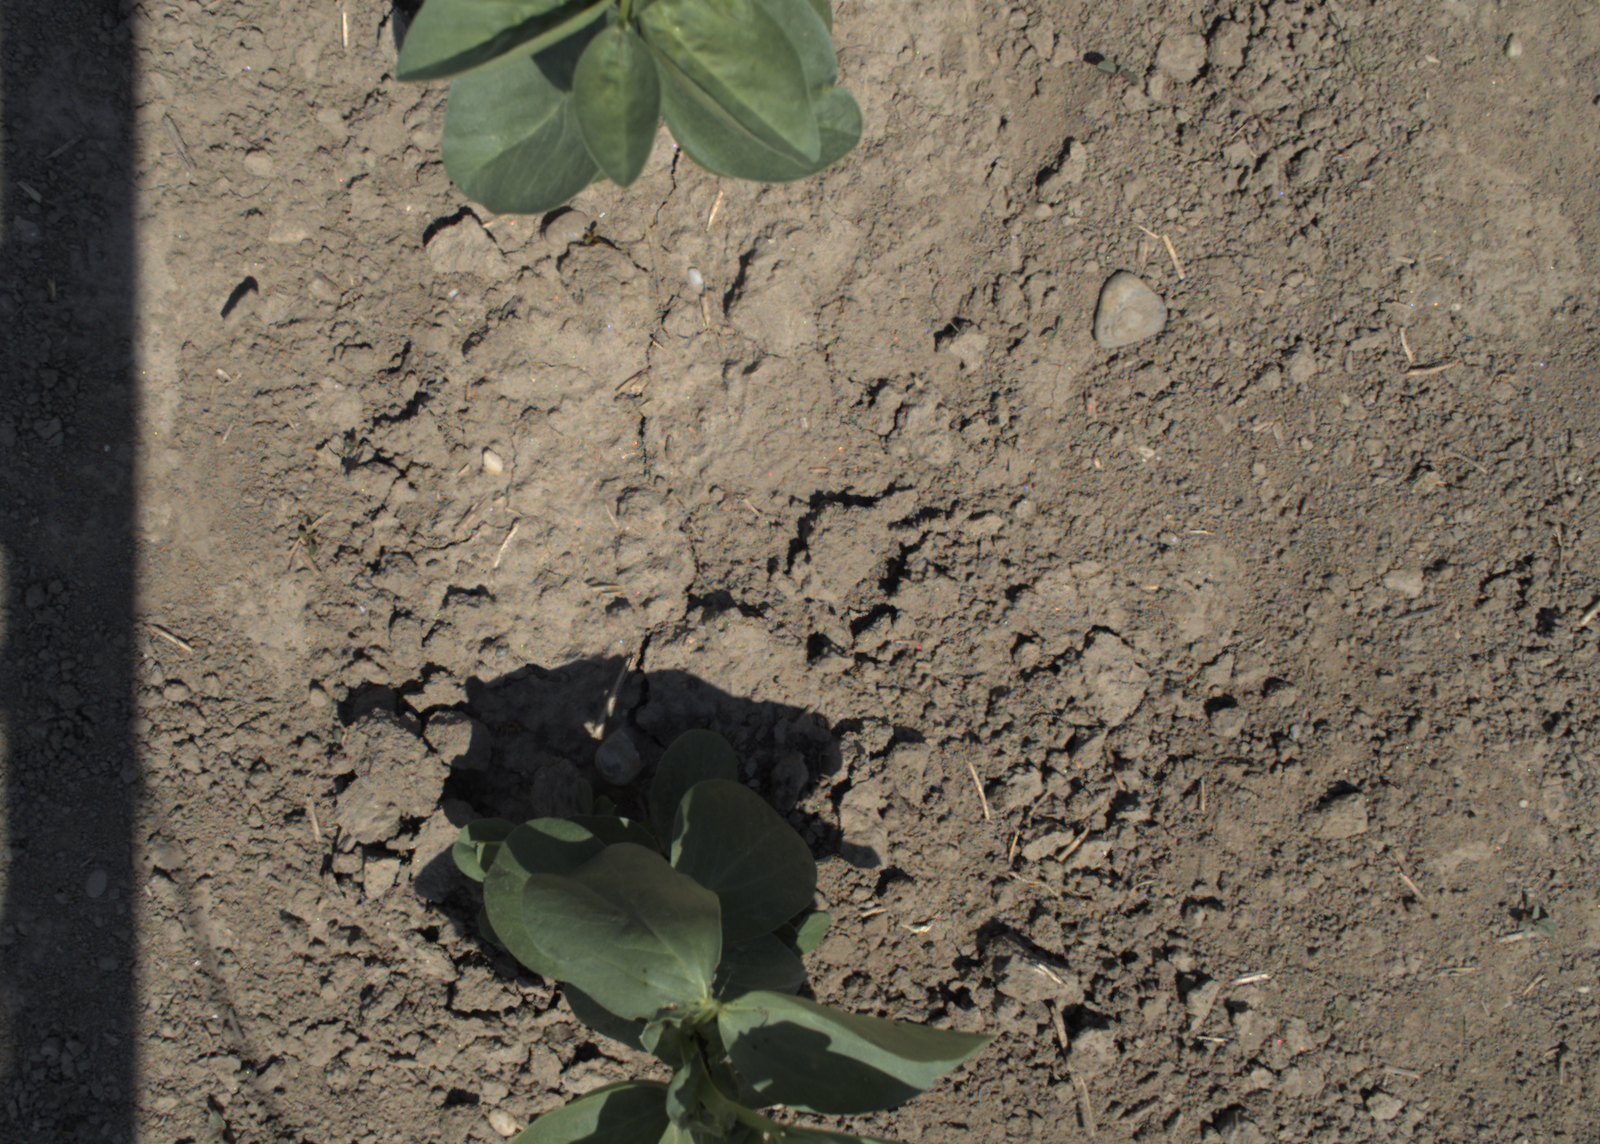
Capture date: 10.06.2021 12:37:47
Weather: sunny
Wind: light
Seeding date: 27.04.2021
Plant canopy height (mm): 797